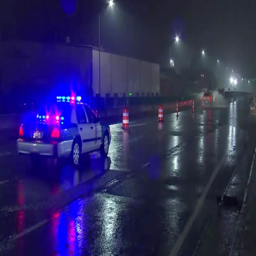
a police car warns drivers of water on the road .